List of forest research institutes in India

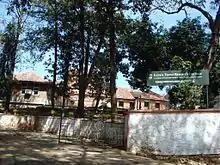
Kerala Forest Research Institute

Institutes under the Indian Council of Forestry Research and Education Headquartered in Dehradun